Minamoto no Yoshiie

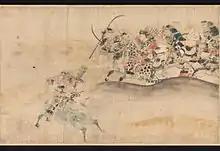
The Later Three Year War

Over twenty years later, Yoshiie was the chief commander in another important conflict of the Heian period. Beginning in 1083, he battled the Kiyohara family, who had fought alongside him and his father against the Abe, but who had since proven themselves poor rulers of the northern provinces.